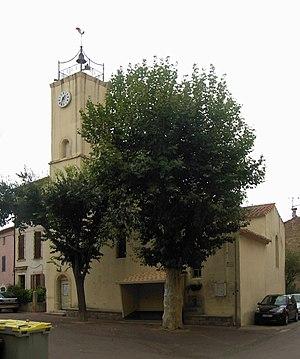
L'église Saint-Jean-l'Évangéliste à Saint-Jean-de-Barrou
Saint-Jean-de-Barrou est une commune française, située dans le département de l'Aude en région Occitanie.